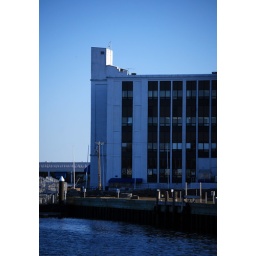
Kevin remembers picking up newspapers from this building, back in his paper boy days.